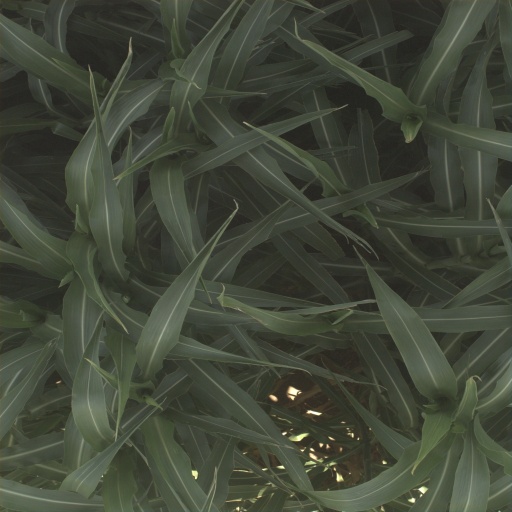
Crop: sorghum